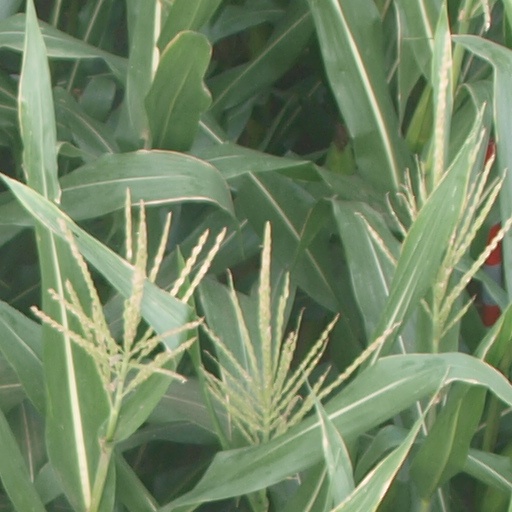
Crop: maize; corn